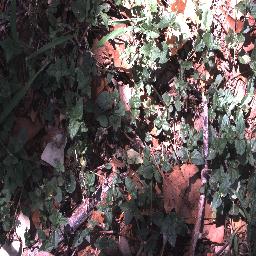
Label: negative